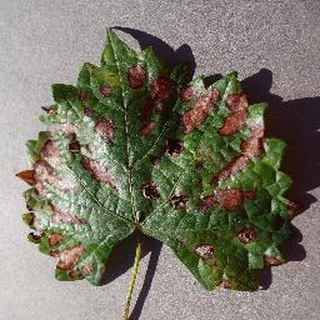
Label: grape_esca_black_measles